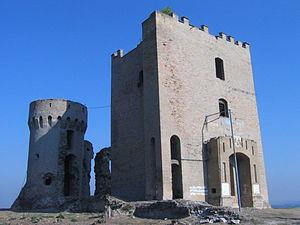
Le château d'Erdut est un château situé dans la ville croate d'Erdut tout près de la frontière avec la Serbie.